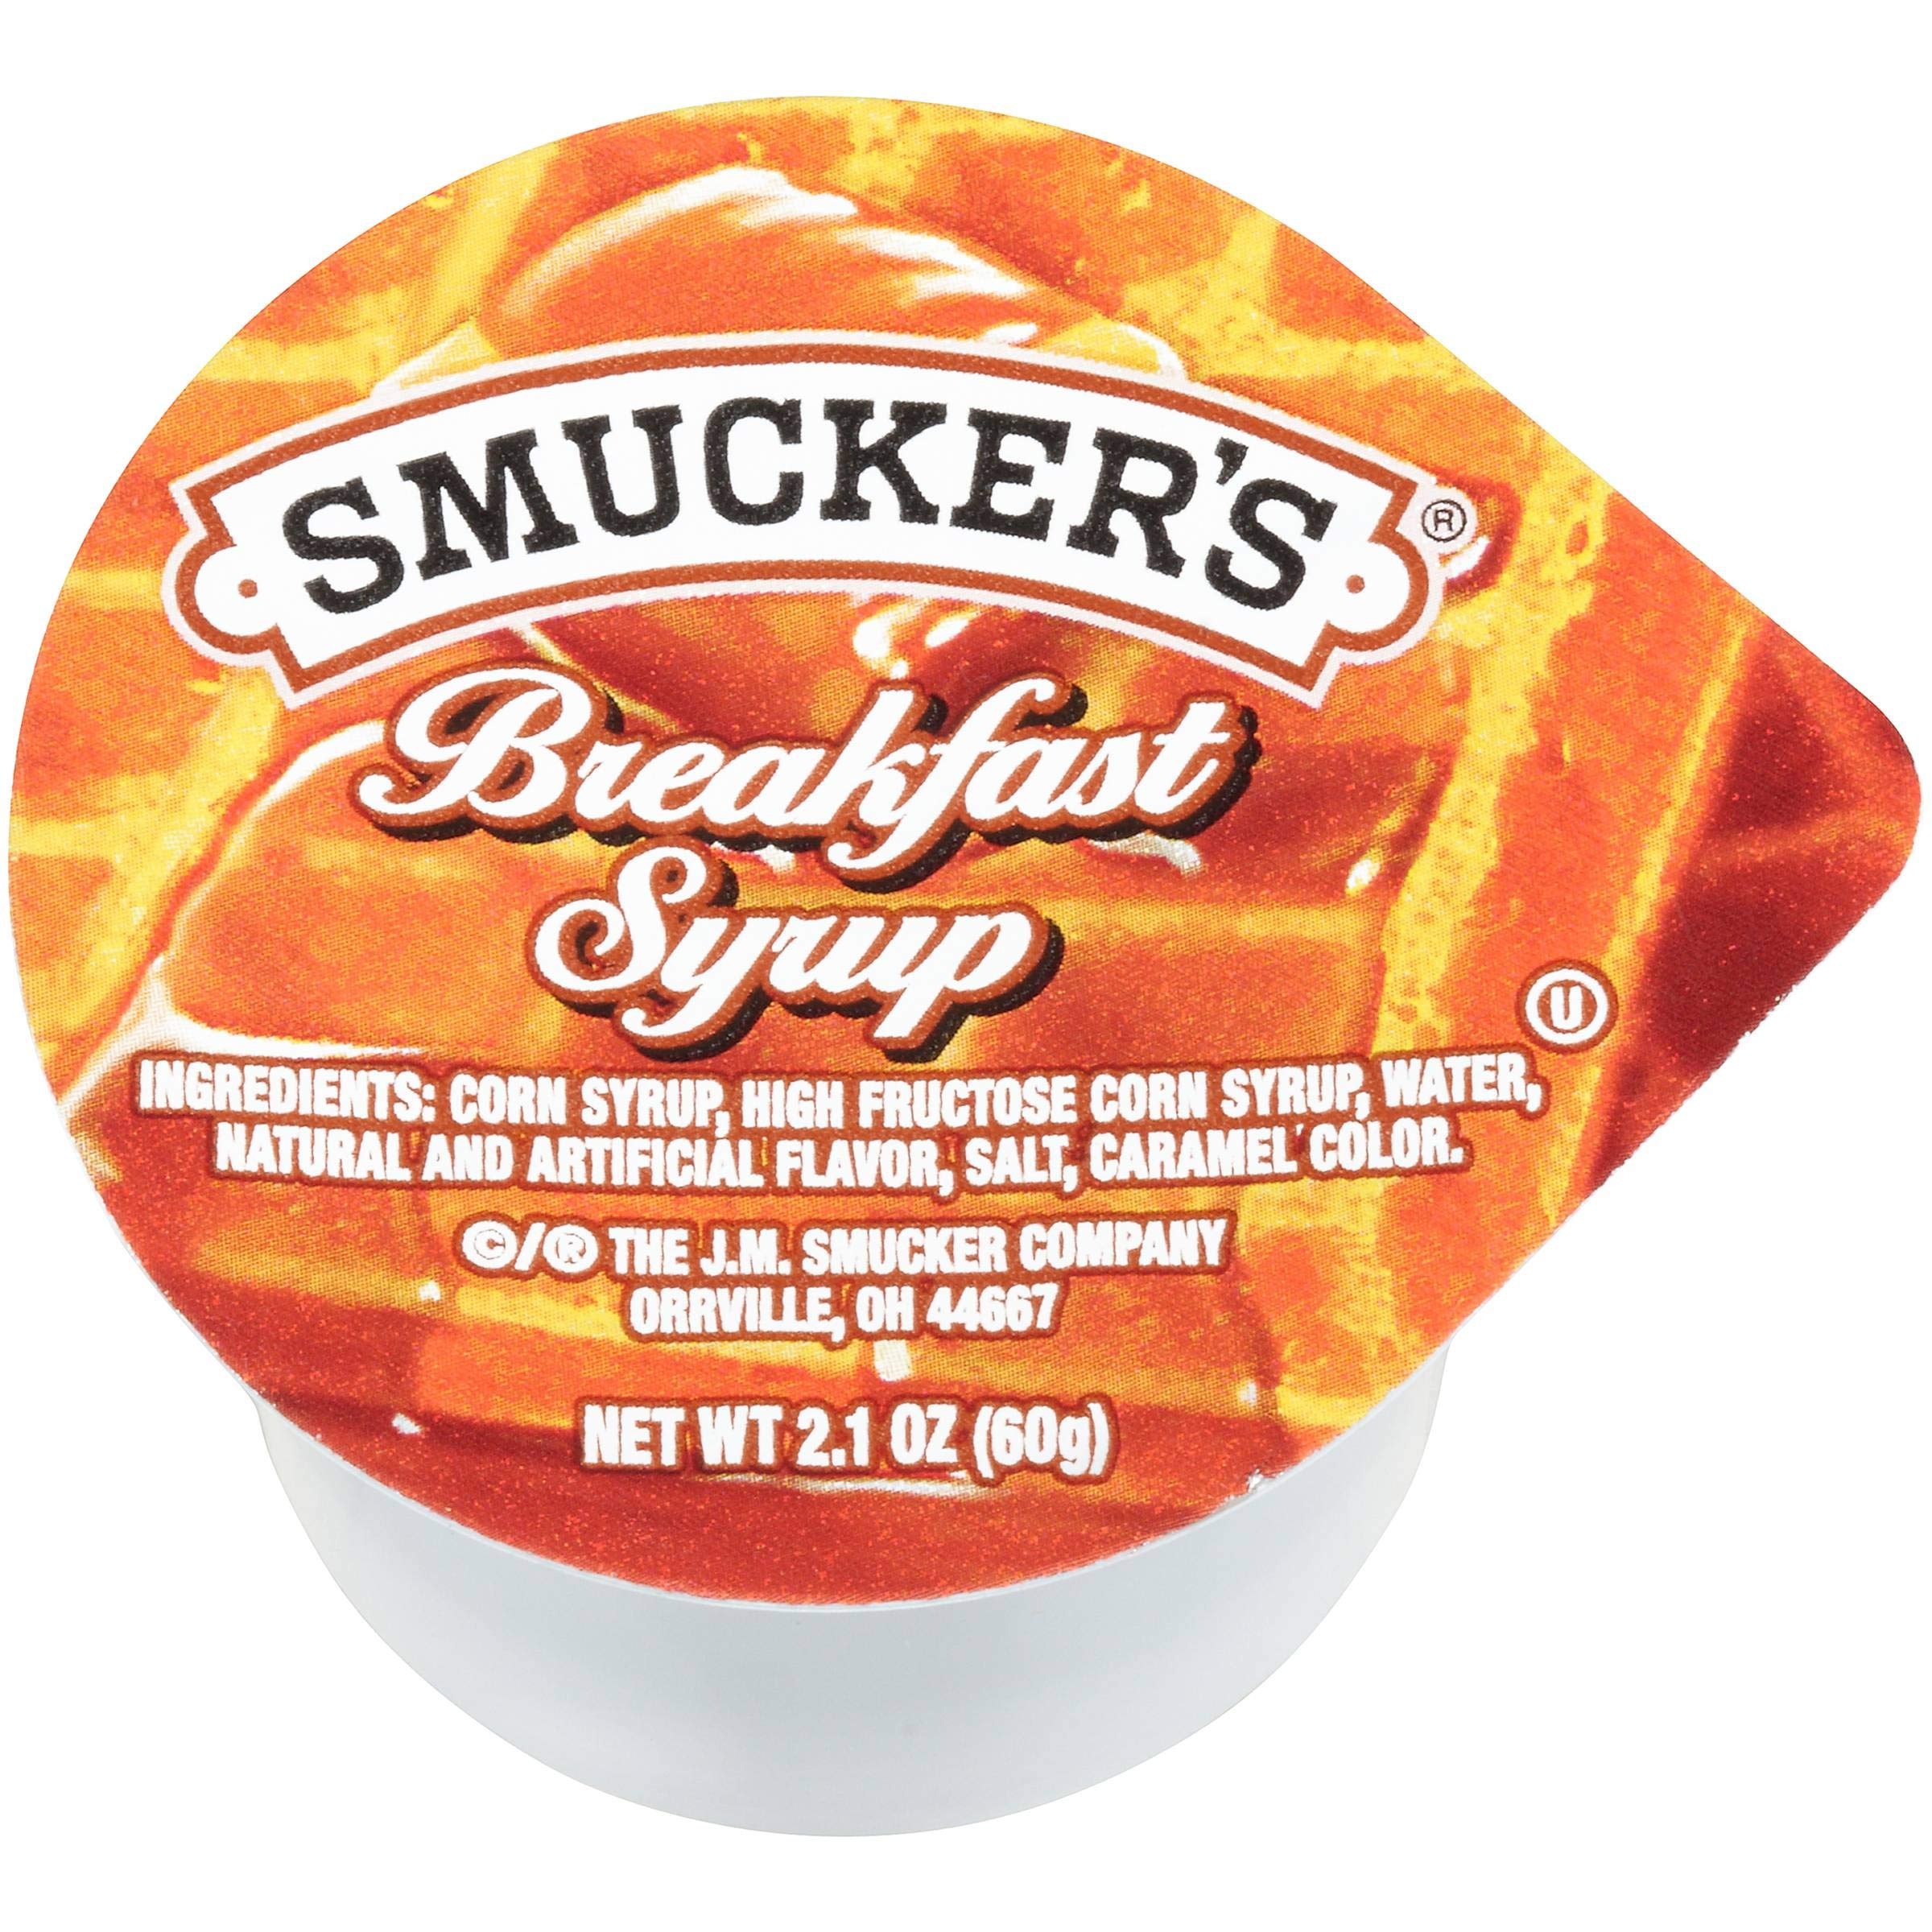
Item Name: Smuckers Breakfast Syrup, 2.1 Ounce -- 100 per case.
Value: 2.1
Unit: Ounce

Price: 49.99